Darwen

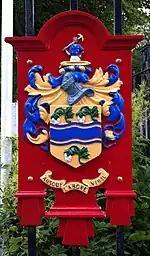
Coat of arms of Darwen as depicted on the main gates of Bold Venture Park

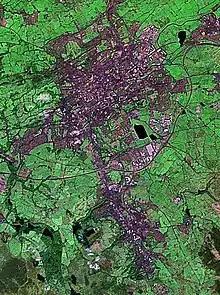
NASA Landsat 7 image of Blackburn (North) and Darwen (South)

Darwen was granted its coat of arms on 7 August 1878. At the foot of the coat of arms is the town motto in Latin "Absque Labore Nihil", which translates as "Nothing without labour". The arms depicts three cotton bolls and the River Darwen which runs through the town. The cotton represents the cotton industry in which the town grew and prospered during the Industrial Revolution and the three bolls to represent the three main areas of Darwen – Over Darwen, Lower Darwen and Hoddlesden. At the helm of the coat of arms is a barred helmet representing nobility, and above it the torse in the town colours of blue and gold. At the crest a man stands shouldering a pickaxe, which refers to the town's motto and also represents the mining industry that was present to the east of the town at that time.